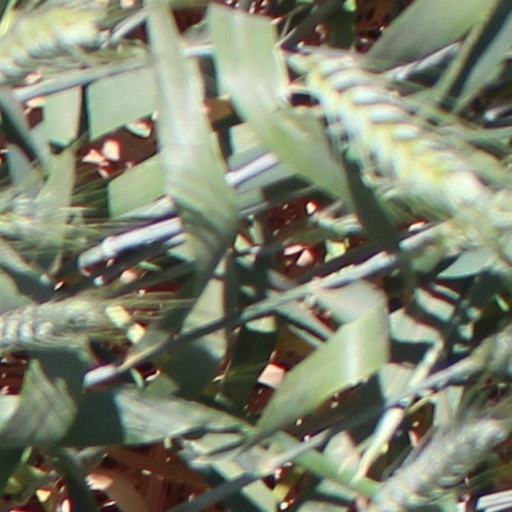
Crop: wheat